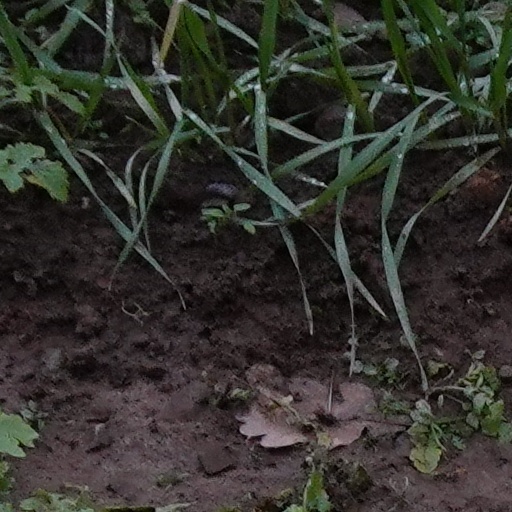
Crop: wheat